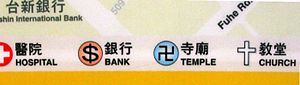
Svastika / Historie og udbredelse
I Østen bruges venstrevendt svastika som piktogram for buddhistiske templer (Taipei, 2005)
"Svastika er et ligesidet kors med arme bøjet i rette vinkler – enten højre om eller venstre om. Ordet svastika er sammensat af ordet svasti = ""lykke"" og suffikset -ka, som samlet giver udtrykket: ""det som bringer lykke"". Symbolet er et tegn på gode forhåbninger og et af de ældste symboler hos alle folkeslag. Svastika er efter 2. verdenskrig mest kendt som hagekorset.